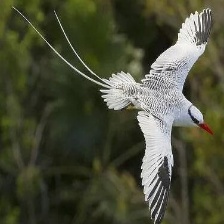
Species: RED BILLED TROPICBIRD
Scientific name: PHAETHON AETHEREU